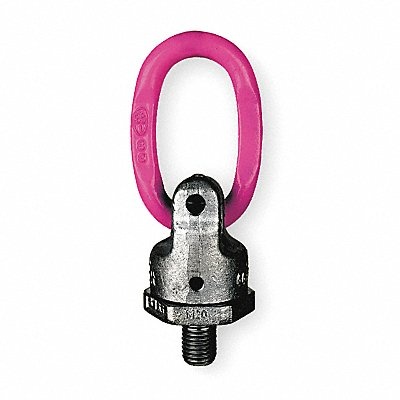
Hoist Ring 180 Pivot 8800 lb.Load Cap.
Hoist Ring Mounting Style Screw-On Series PP-B Pivot 180 Degrees Swivel Angle 360 Degrees Working Load Limit 8 800 lb Bail Dia 1 25/32 in Thread Size 1-8 Standards DIN EN ISO 12100 T1 and T2 EN-1677
Brand: RUD CHAIN
Category: Hardware > Hardware Accessories > Hooks, Buckles & Fasteners > Lifting Hooks, Clamps & Shackles